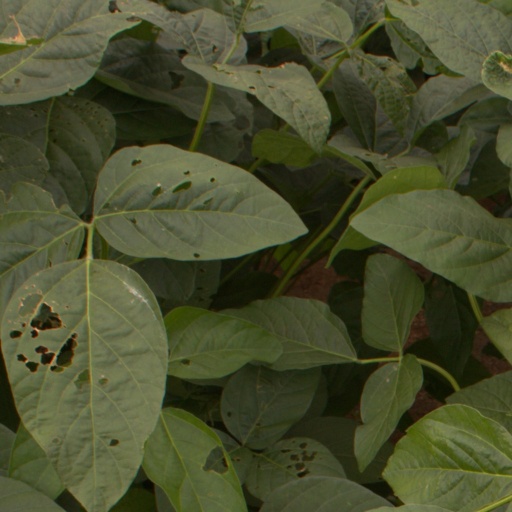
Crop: soybean